Jefferson Davis

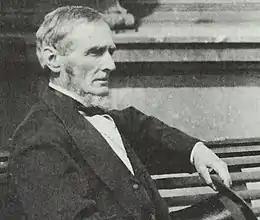
man sitting on bench in profile looking right holding top hat

On February 22, Davis was inaugurated as president. In his inaugural speech, he admitted that the South had suffered disasters, but called on the people of the Confederacy to renew their commitment. He replaced Secretary of War Benjamin, who had been scapegoated for the defeats, with George W. Randolph. Davis kept Benjamin in the cabinet, making him secretary of state to replace Hunter, who had stepped down. In March, Davis vetoed a bill to create a commander in chief for the army, but he selected General Robert E. Lee to be his military advisor. They formed a close relationship, and Davis relied on Lee for counsel until the end of the war.